Pine Ridge Lake (Oregon)

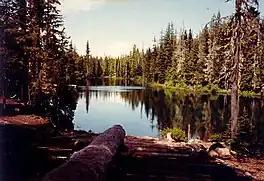
Picture of Pine Ridge in 1983

Pine Ridge Lake is a lake located near Camp Pioneer, a Scouts BSA camp, and is the trailhead for Pine Ridge Trail #3443, which connects to Marion Lake and other parts of the Mount Jefferson Wilderness, and is in close proximity to the Pacific Crest Trail.